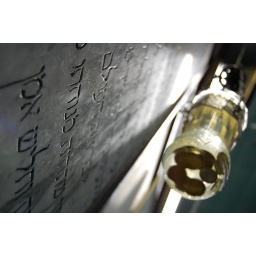
A prayer in the wall and the collect box inside Djerba's synagogue.Love this photo.